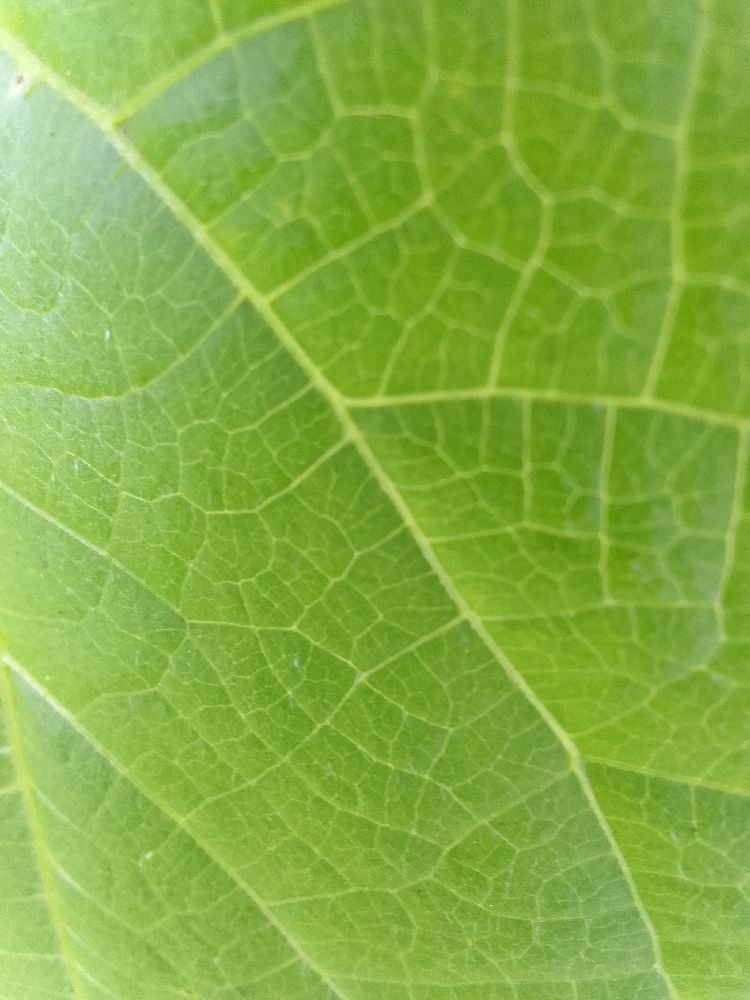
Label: healthy